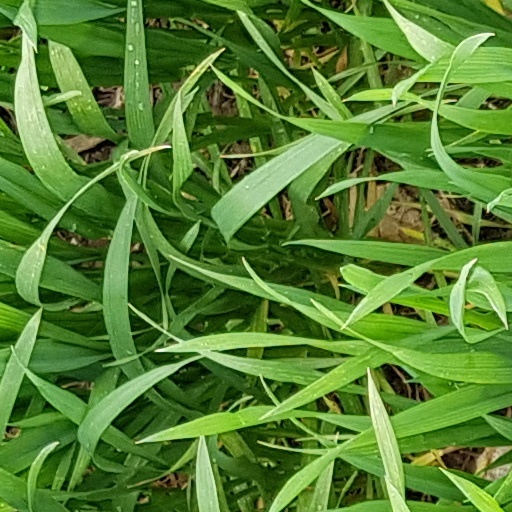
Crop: wheat